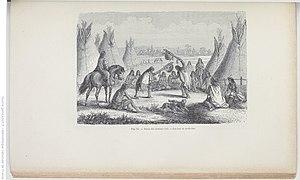
Danse des Indiens Cris
Les Cris ou Eeyou sont l'un des peuples algonquiens d'Amérique du Nord.